U.S. Route 67 in Arkansas

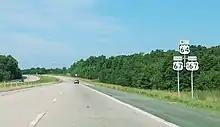
US 67 is concurrent with I-57 as well as US 64 and US 167 between Beebe and Bald Knob.

US 67 enters Arkansas from Texas in Texarkana, concurrent with US 82, along the one-way 7th Street; the other half of the one-way couplet, Dr. Martin Luther King Jr. Boulevard, carries traffic toward Texarkana, Texas. Upon crossing State Line Avenue, the two routes share a brief concurrency with US 71 before that route turns to the south along Hickory Street. Past this intersection, the one-way couplet merges onto 9th Street. Shortly thereafter, US 67 separates from US 82 and travels to the northeast along Broad Street, crossing Interstate 49 (I-49) and passing Texarkana Regional Airport.